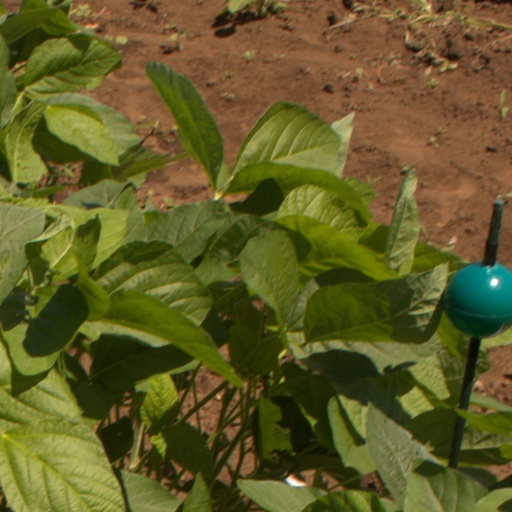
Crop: soybean